54 (number)

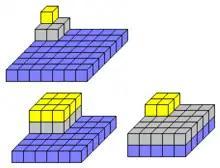
Three stacks of 54 cubes. Each stack is composed of three tiers. Each tier contains a number of cubes arranged in a square.

54 is an abundant number because the sum of its proper divisors (66), which excludes 54 as a divisor, is greater than itself. Like all multiples of 6, 54 is equal to some of its proper divisors summed together, so it is also a semiperfect number. These proper divisors can be summed in various ways to express all positive integers smaller than 54, so 54 is a practical number as well. Additionally, as an integer for which the arithmetic mean of all its positive divisors (including itself) is also an integer, 54 is an arithmetic number.